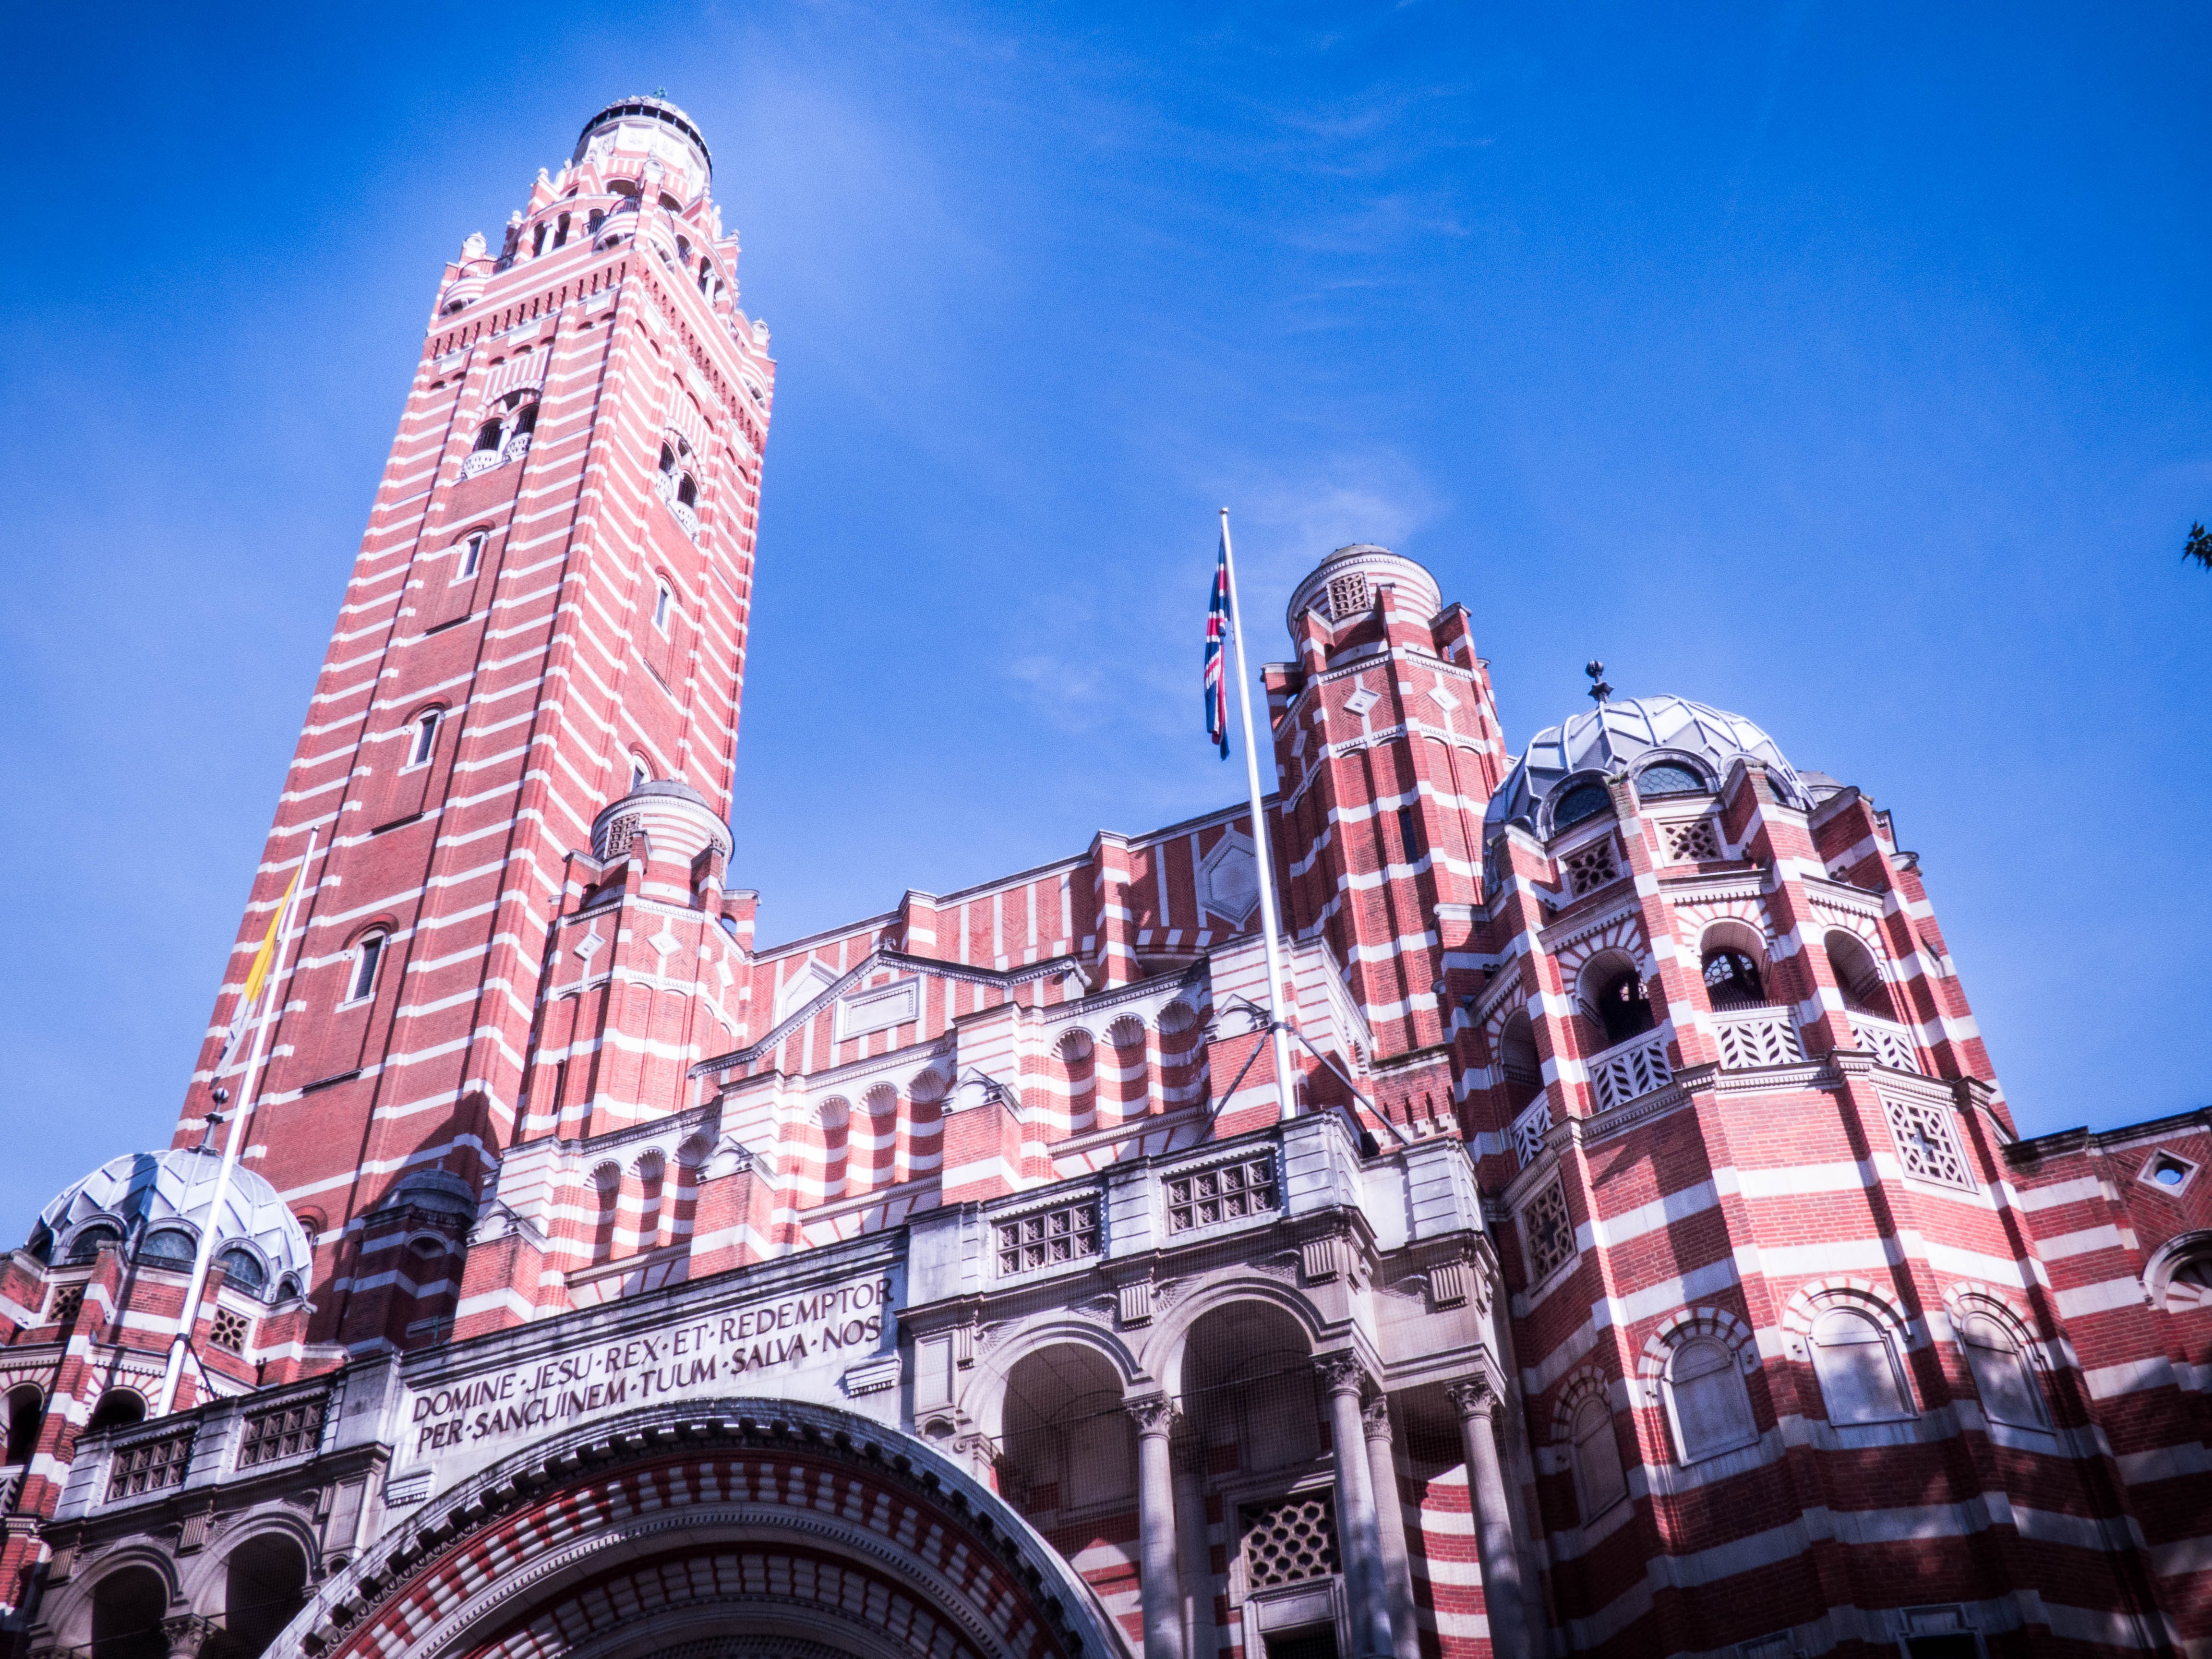
metropolitan area, landmark, urban area, sky, city, architecture, daytime, metropolis, building, skyscraper, blue, red, human settlement, town, tower, downtown, cityscape, tower block, tourism, cloud, real estate, commercial building, skyline, condominium, tourist attraction, facade, mixed use, vacation, street, world, arch, hotel